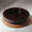
Label: bowl